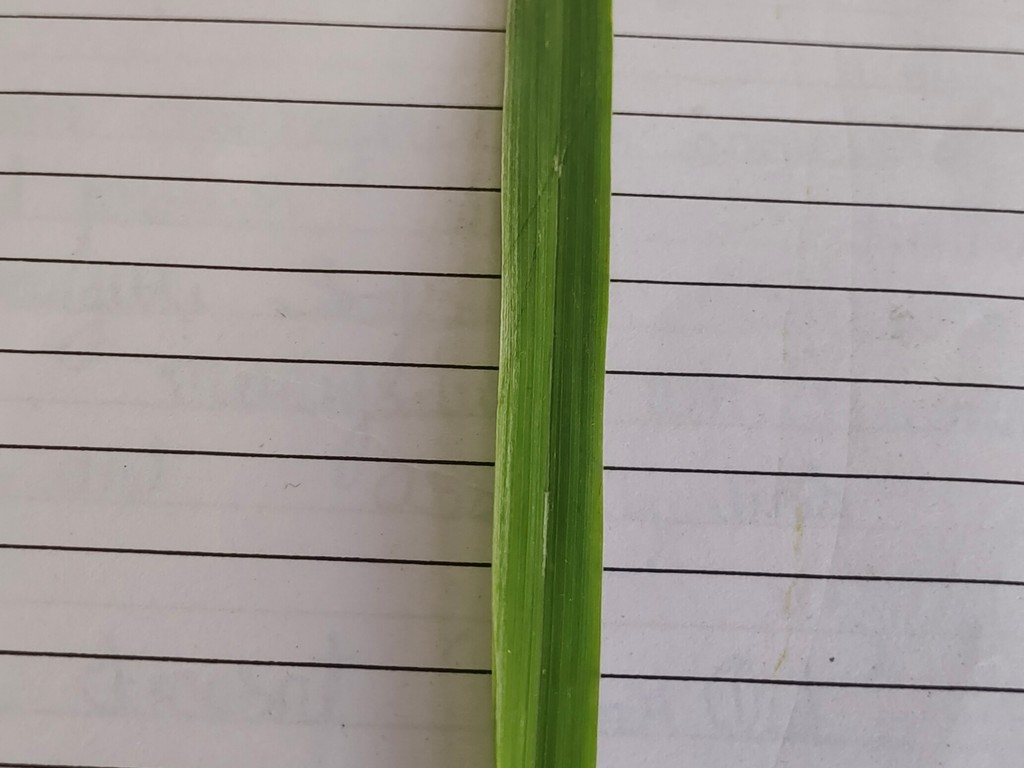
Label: Healthy